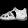
Label: Sandal